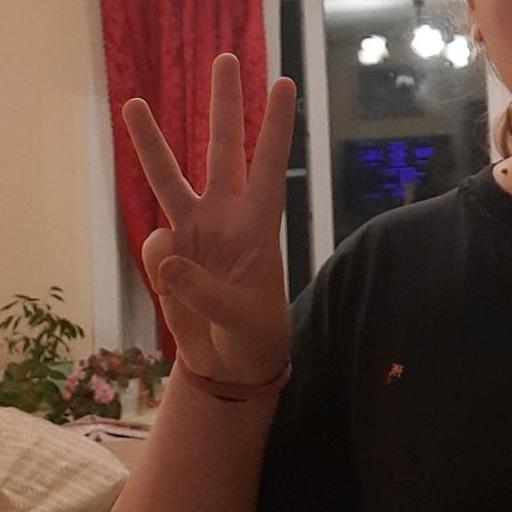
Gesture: three